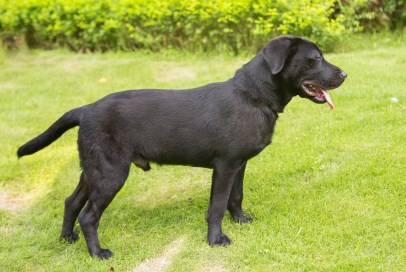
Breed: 3580-n000122-Labrador_retriever